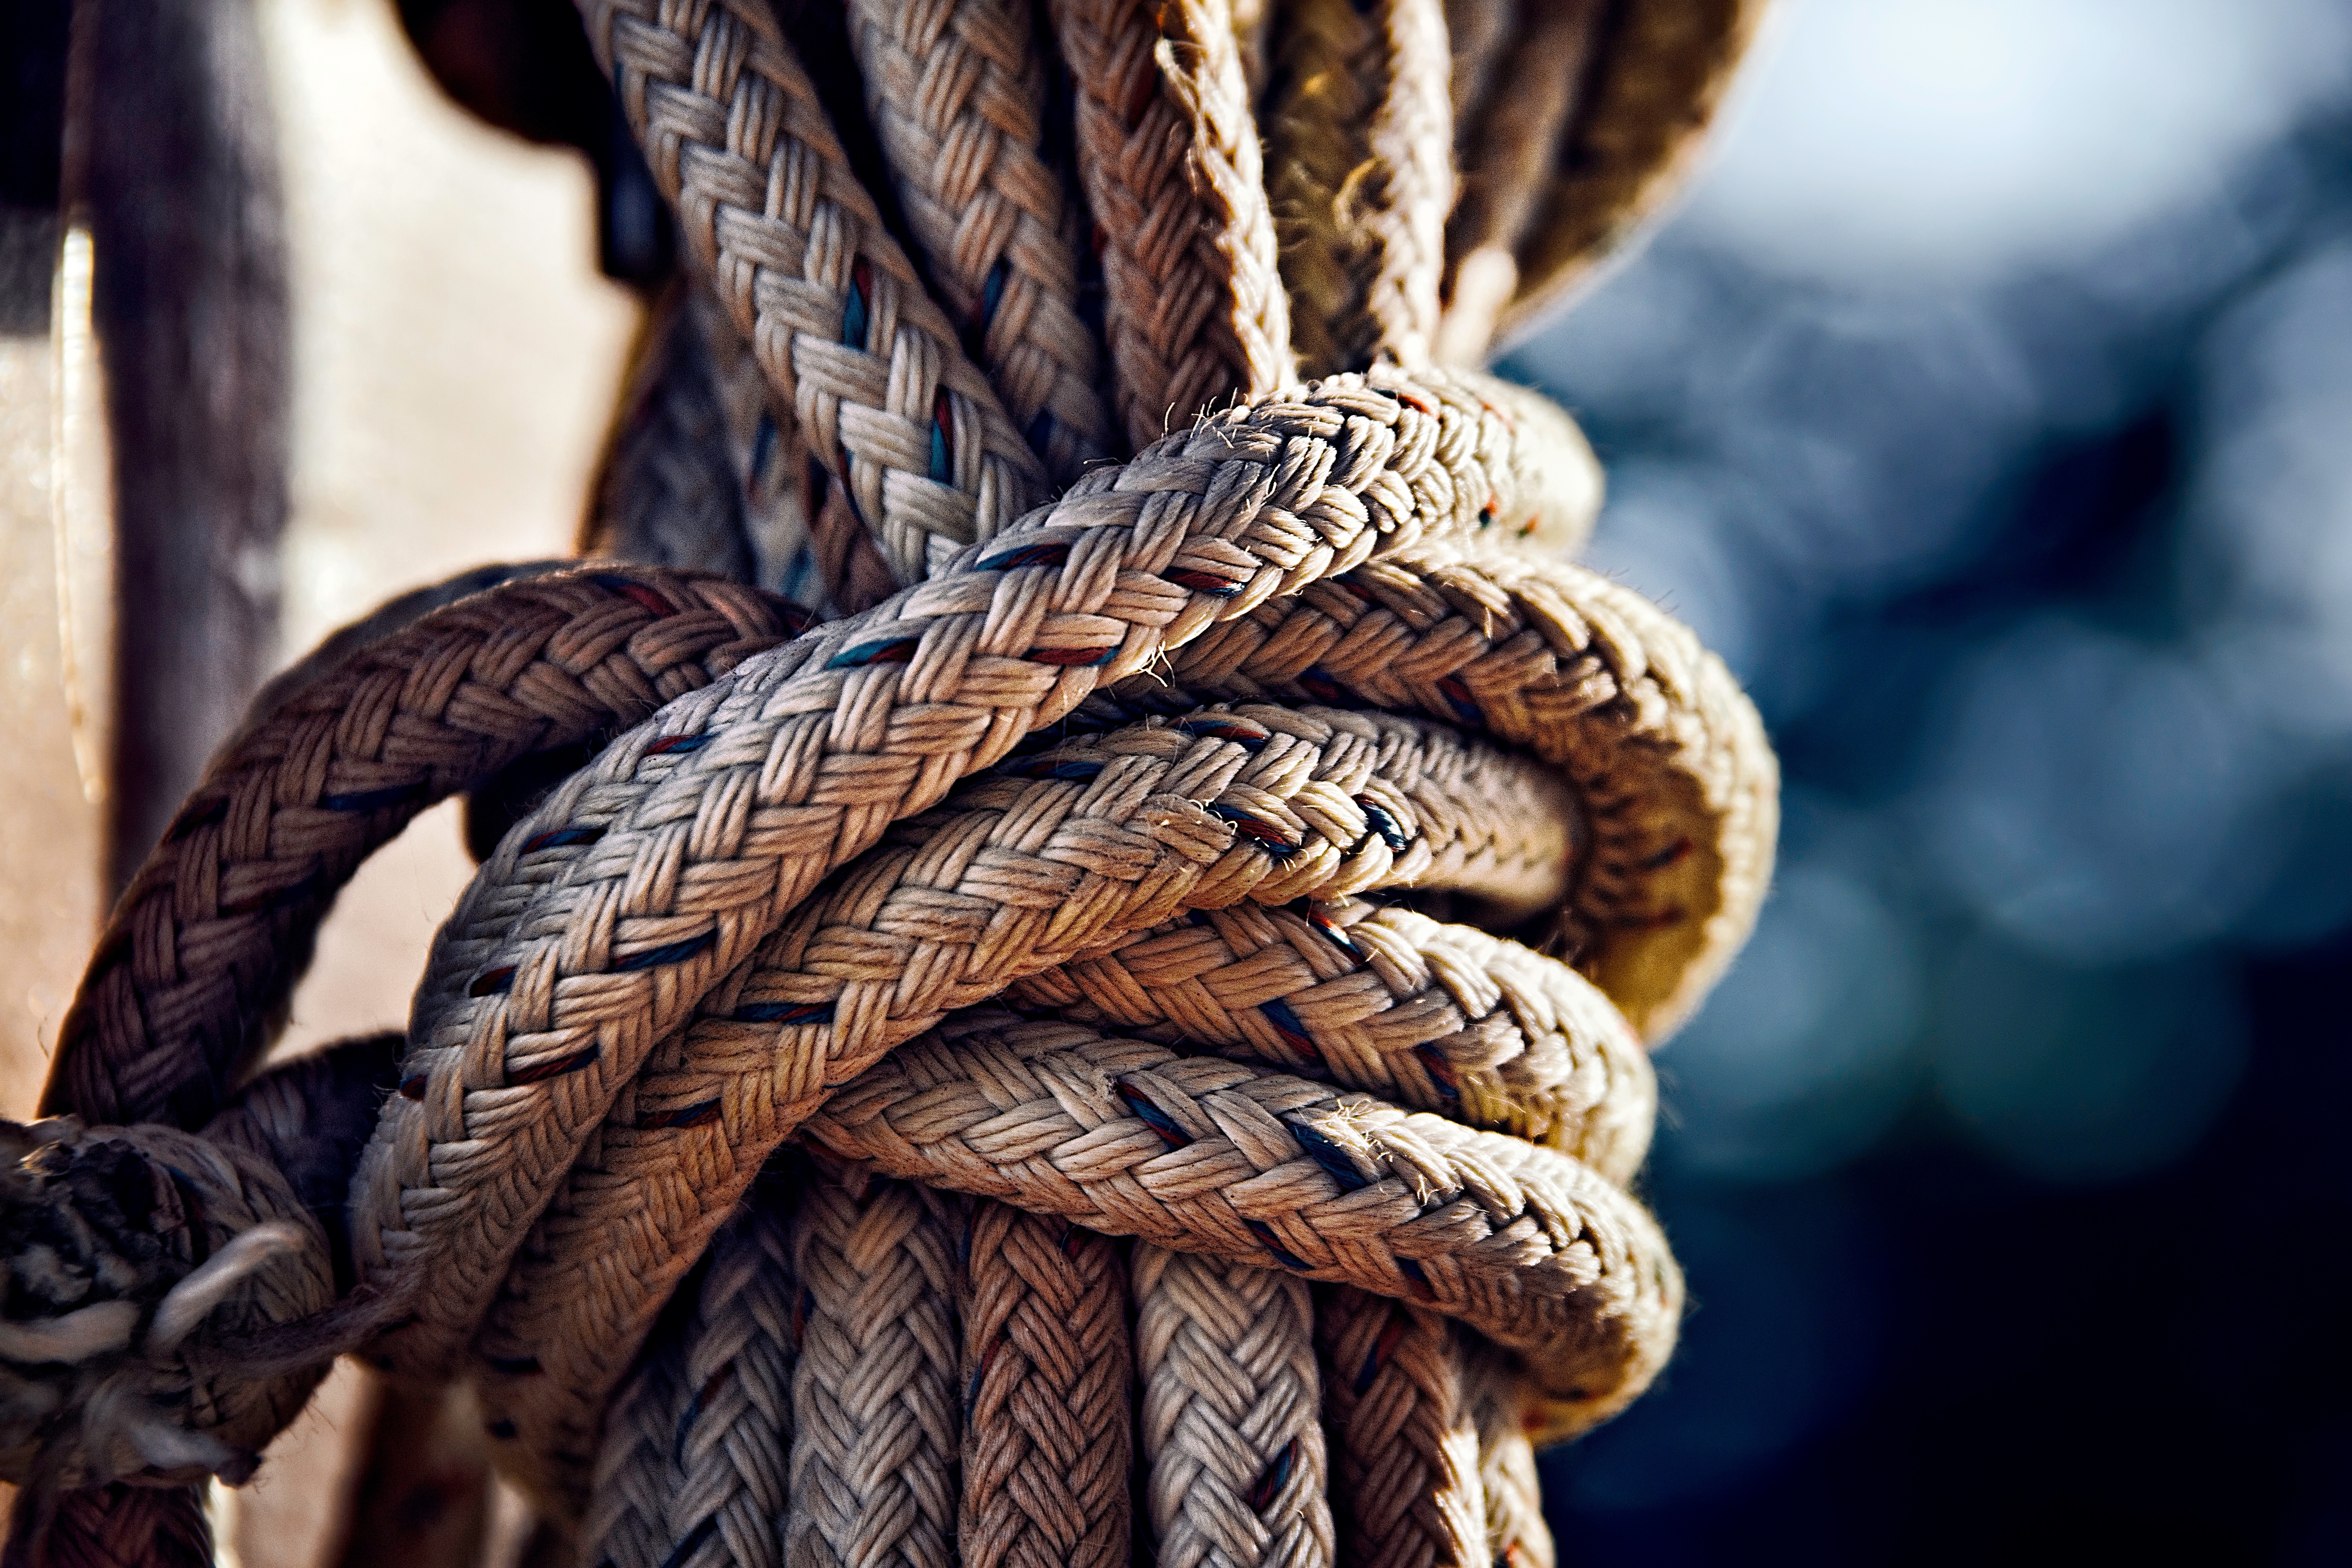
sea, branch, rope, dock, mooring, wood, boat, ship, line, sailing, brown, rough, marina, reptile, sailboat, cord, twine, close up, sheet, nautical, marine, snake, carving, twisted, maritime, knot, serpent, hemp, seafaring, macro photography, tied, fastening, cleat